Economic history of the United Kingdom

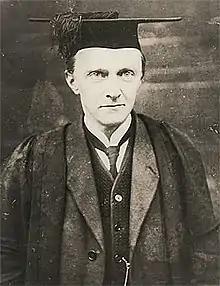
George Unwin

The First World War saw a decline of economic production, with a major reallocation to munitions. It forced Britain to use up its financial reserves and borrow large sums from the U.S. Because of its prime importance in international finance, the entry of the UK into the war in August 1914 threatened a possible worldwide liquidity crisis. In Britain itself, there were fears of a run on the banks, which prompted the Treasury to take inflationary measures and begin printing 5 million new banknotes a day. To assuage nervous markets, a one-month moratorium on payments was declared, while the Bank of England agreed to guarantee the City of London's bills of exchange and to act as underwriter for London's Clearing houses.